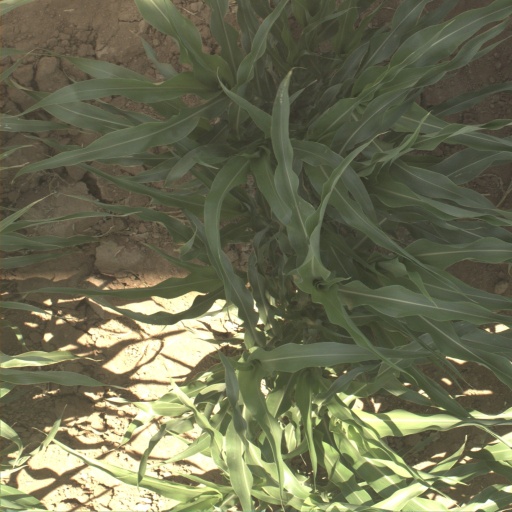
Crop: sorghum